List of uncrewed NASA missions

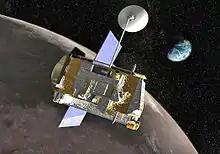
Lunar Reconnaissance Orbiter, artist concept

The Lunar Reconnaissance Orbiter (LRO) is a NASA robotic spacecraft currently orbiting the Moon on a low polar mapping orbit.